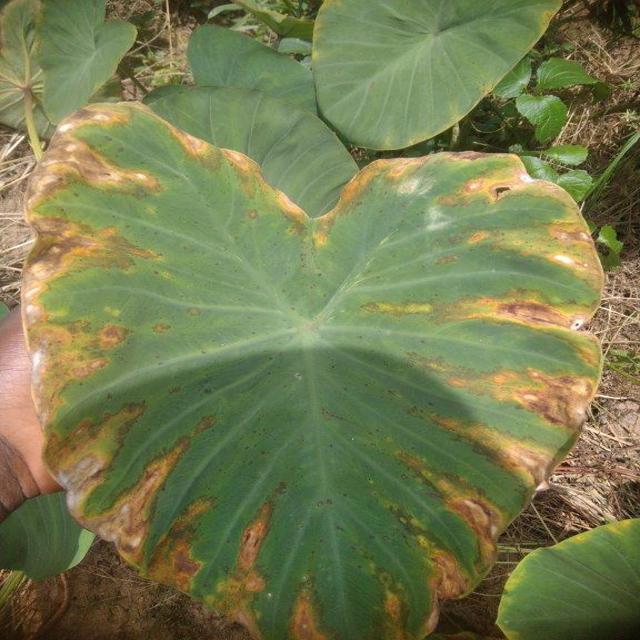
Label: Mid_Blight